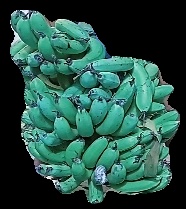
Variety: pachbale
Grade: grade3